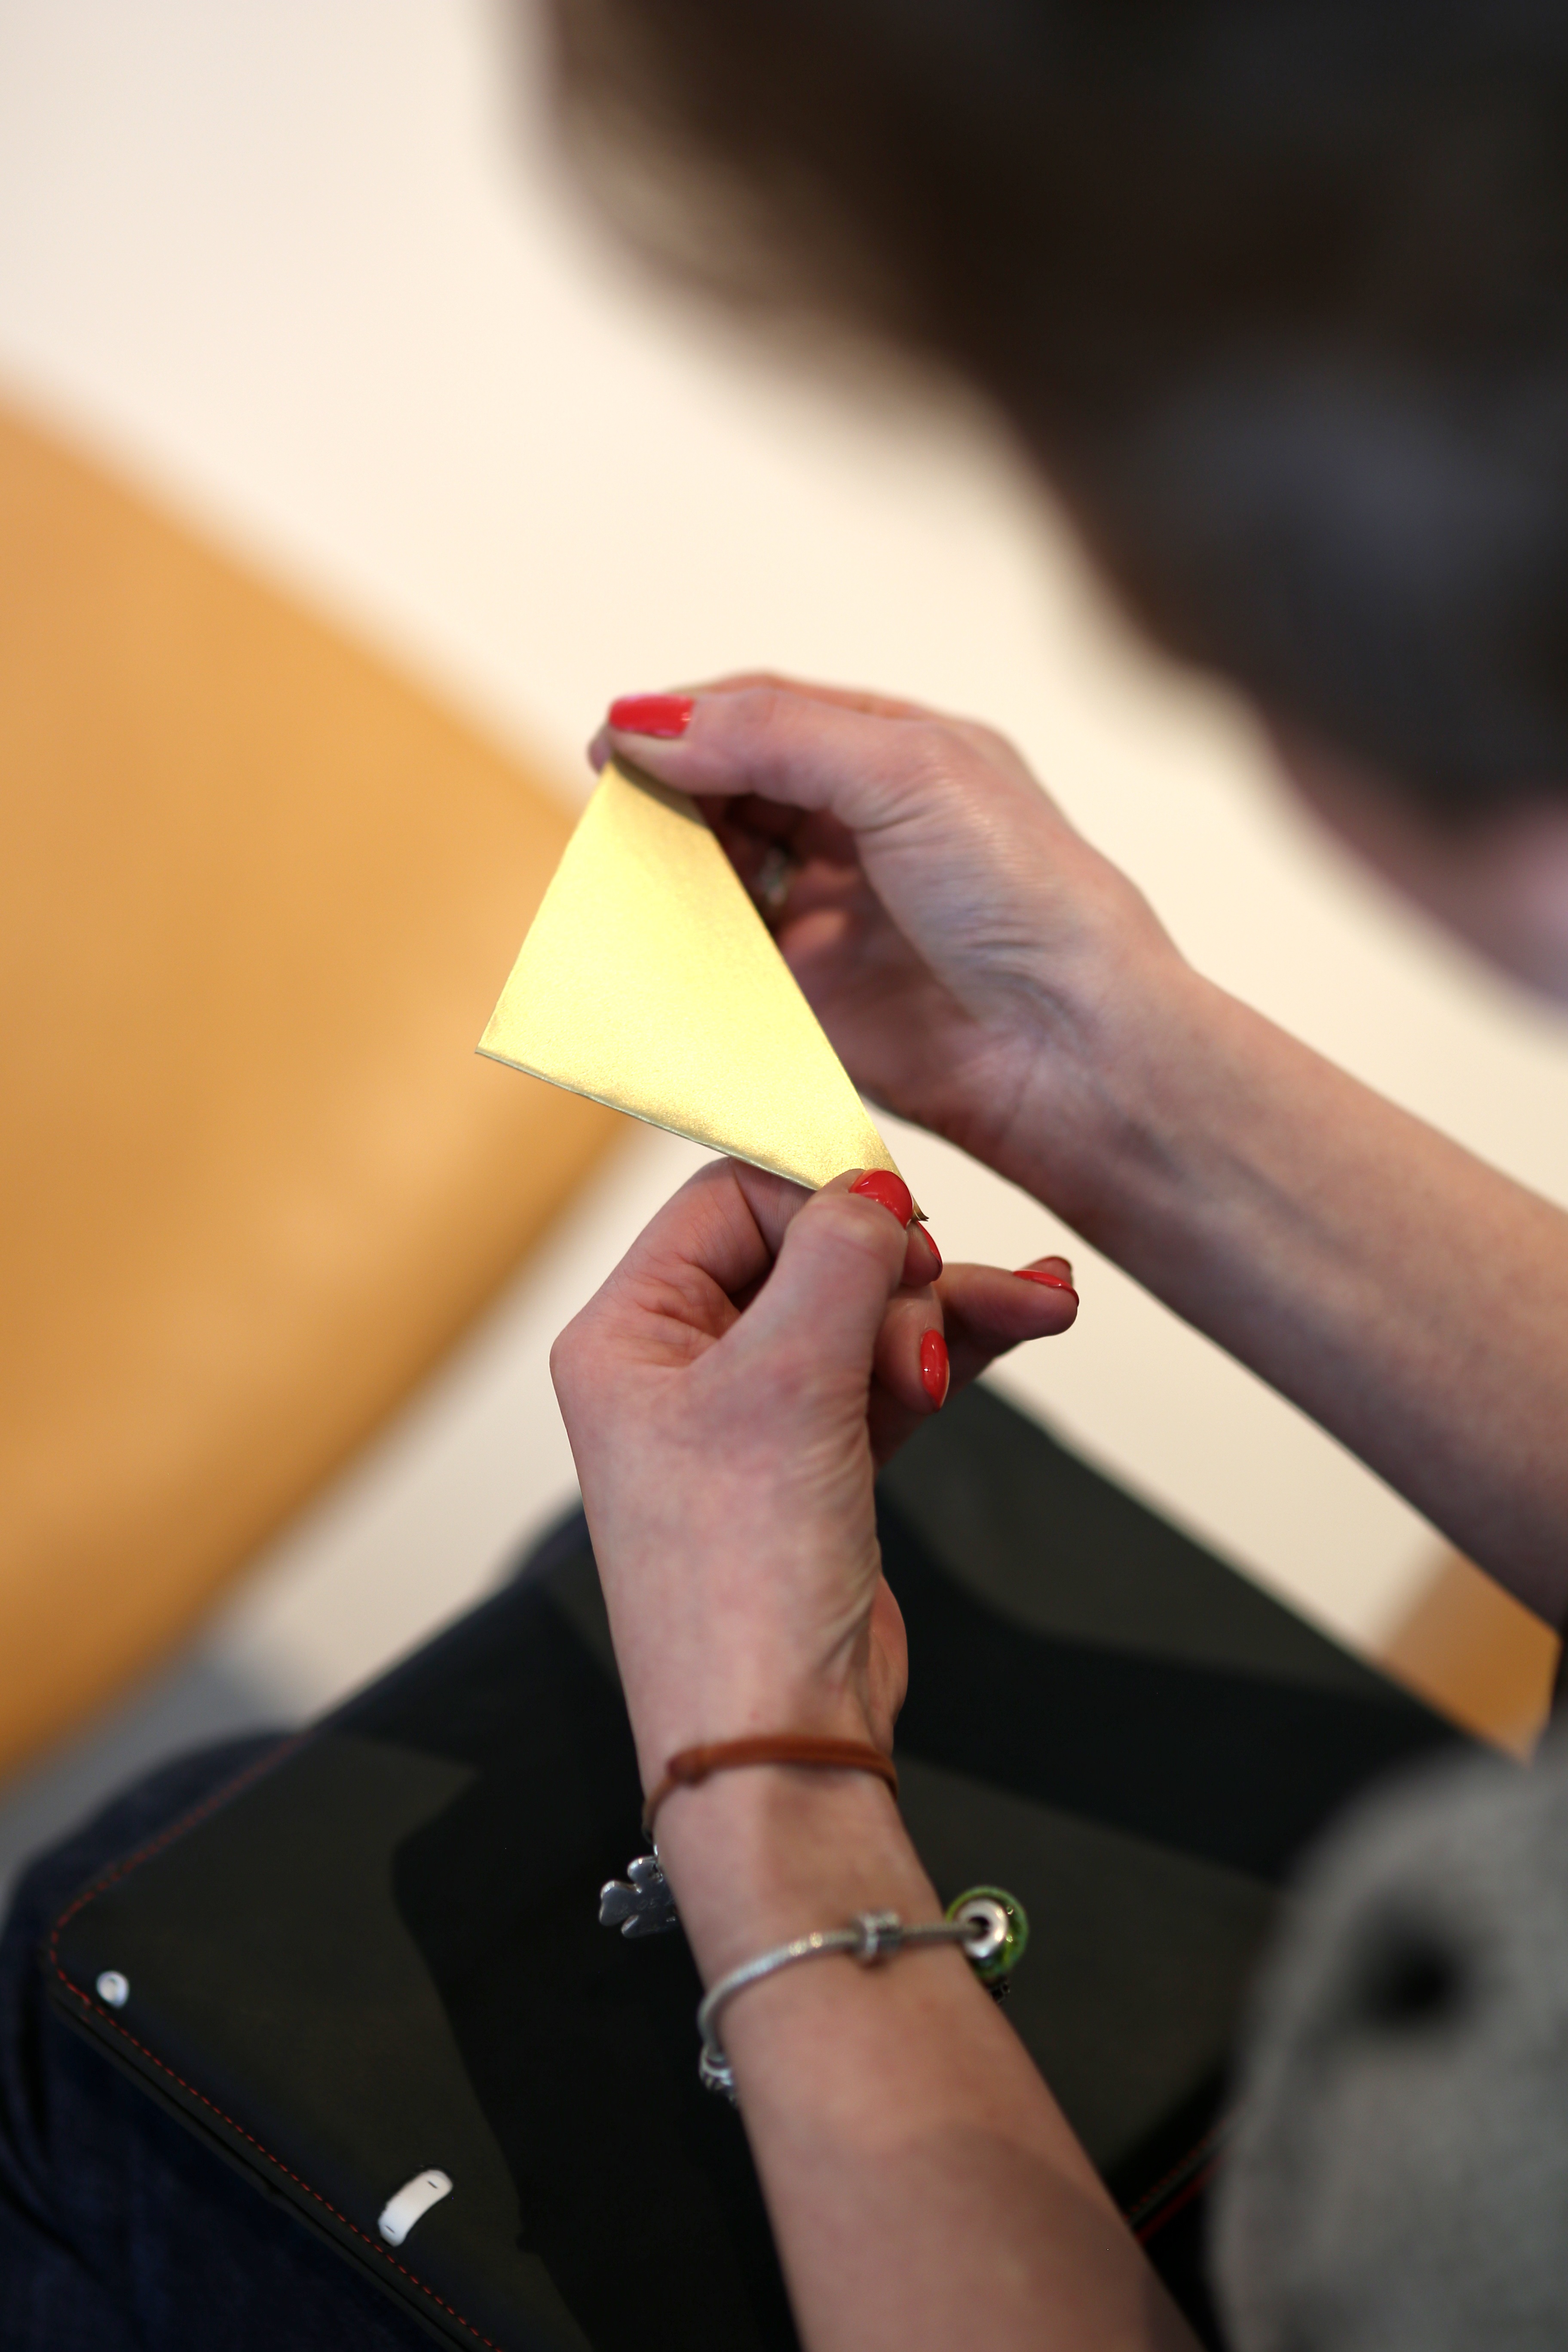
hand, finger, red, color, yellow, close up, hands, folding, origami, sense